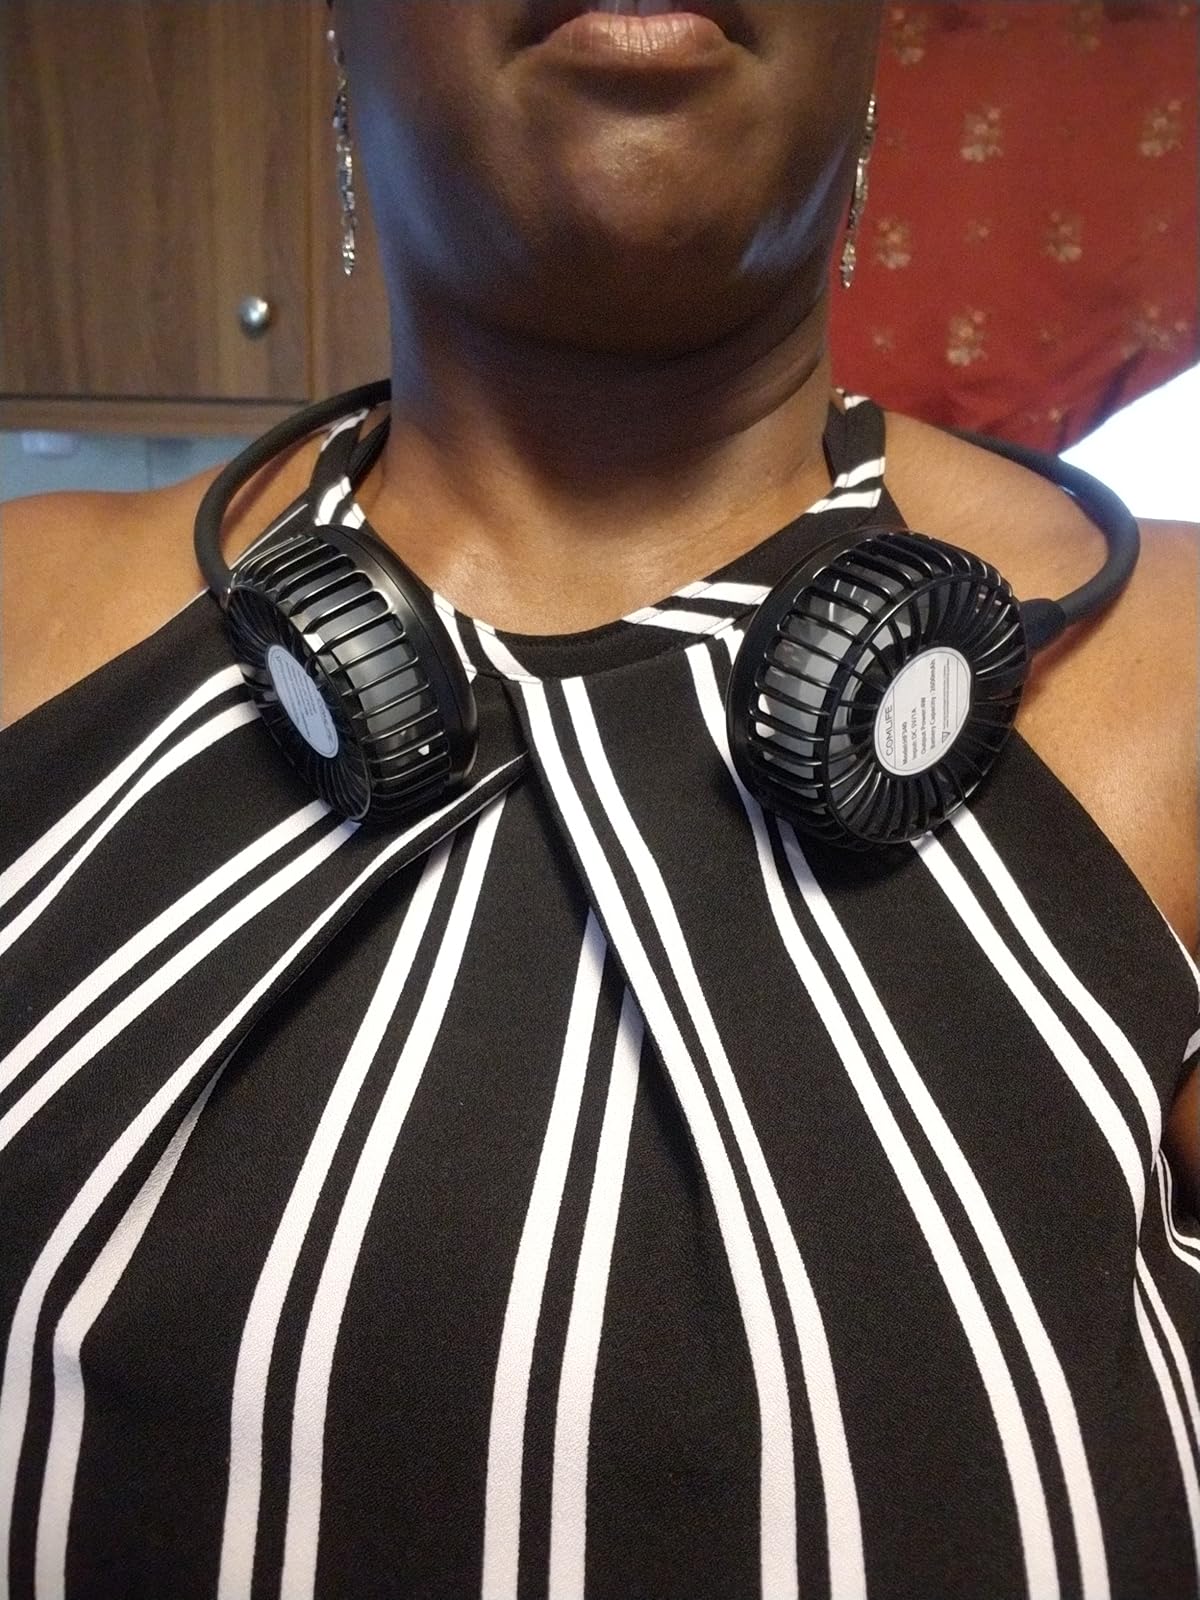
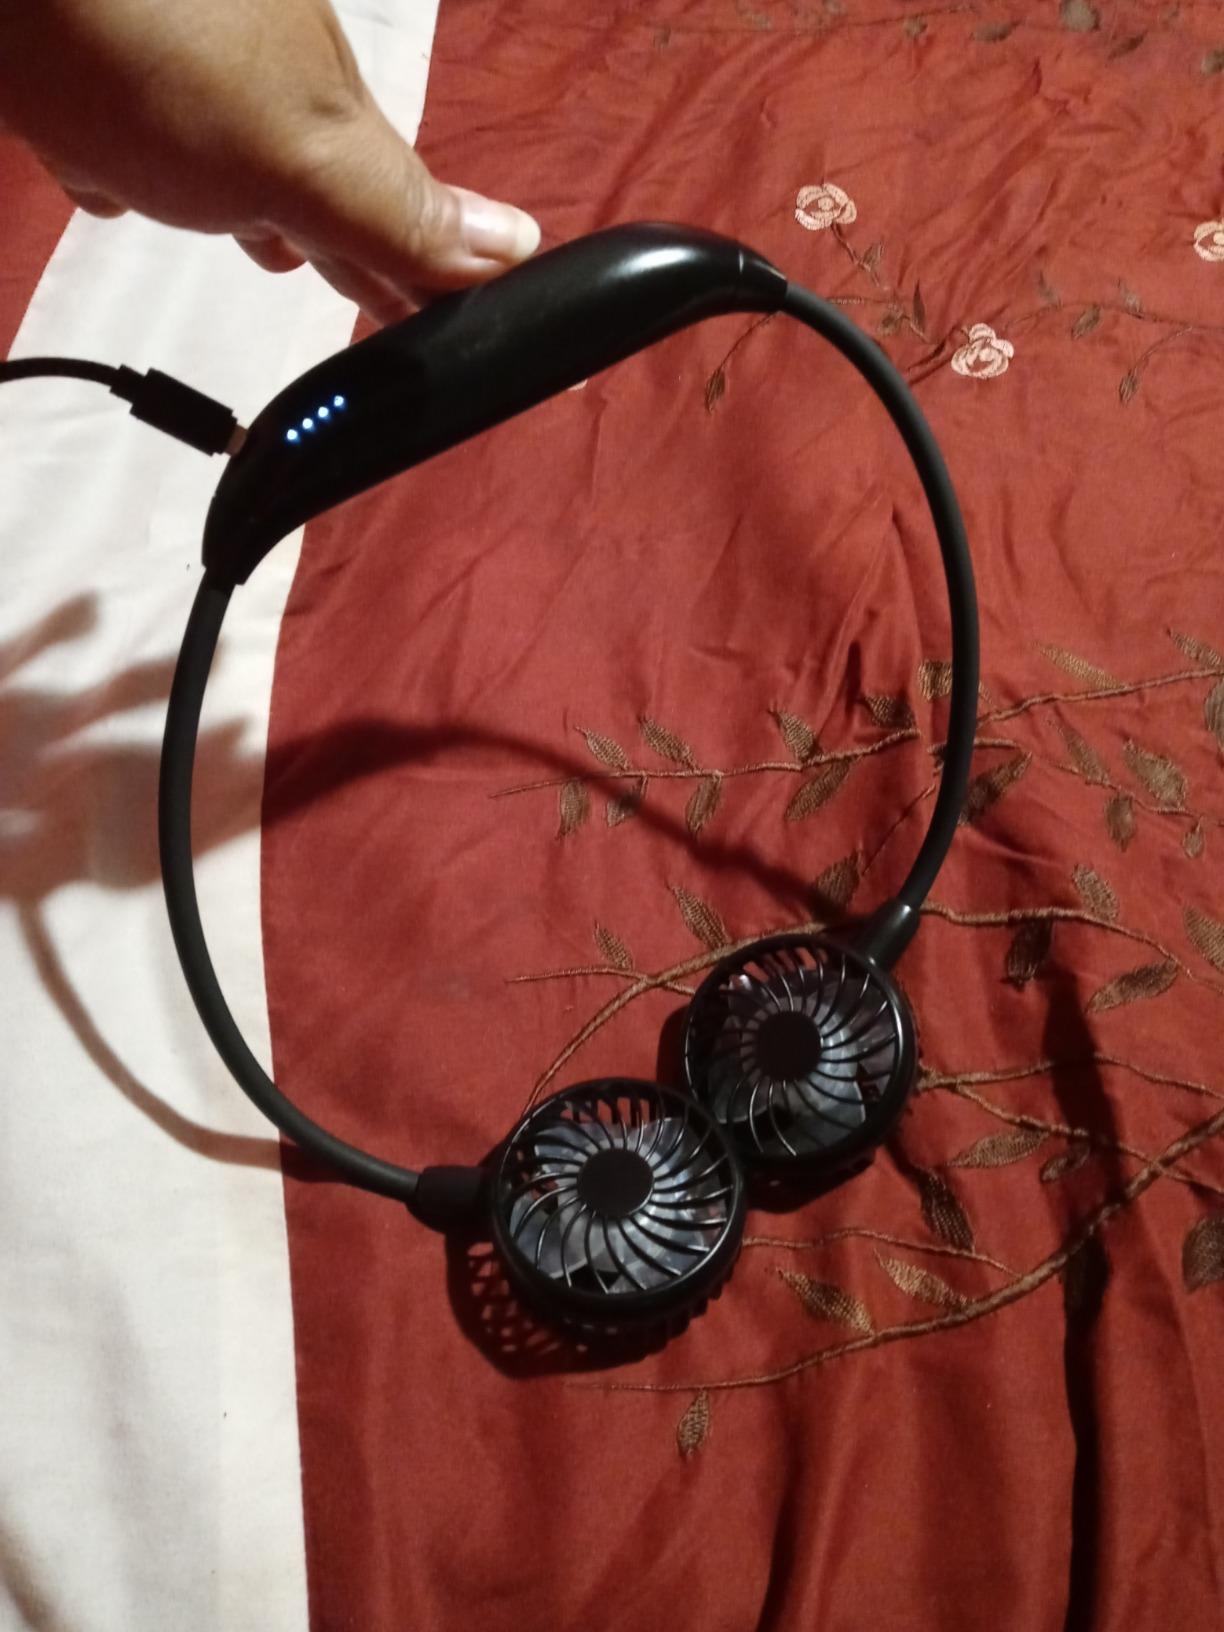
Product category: fan
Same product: yes